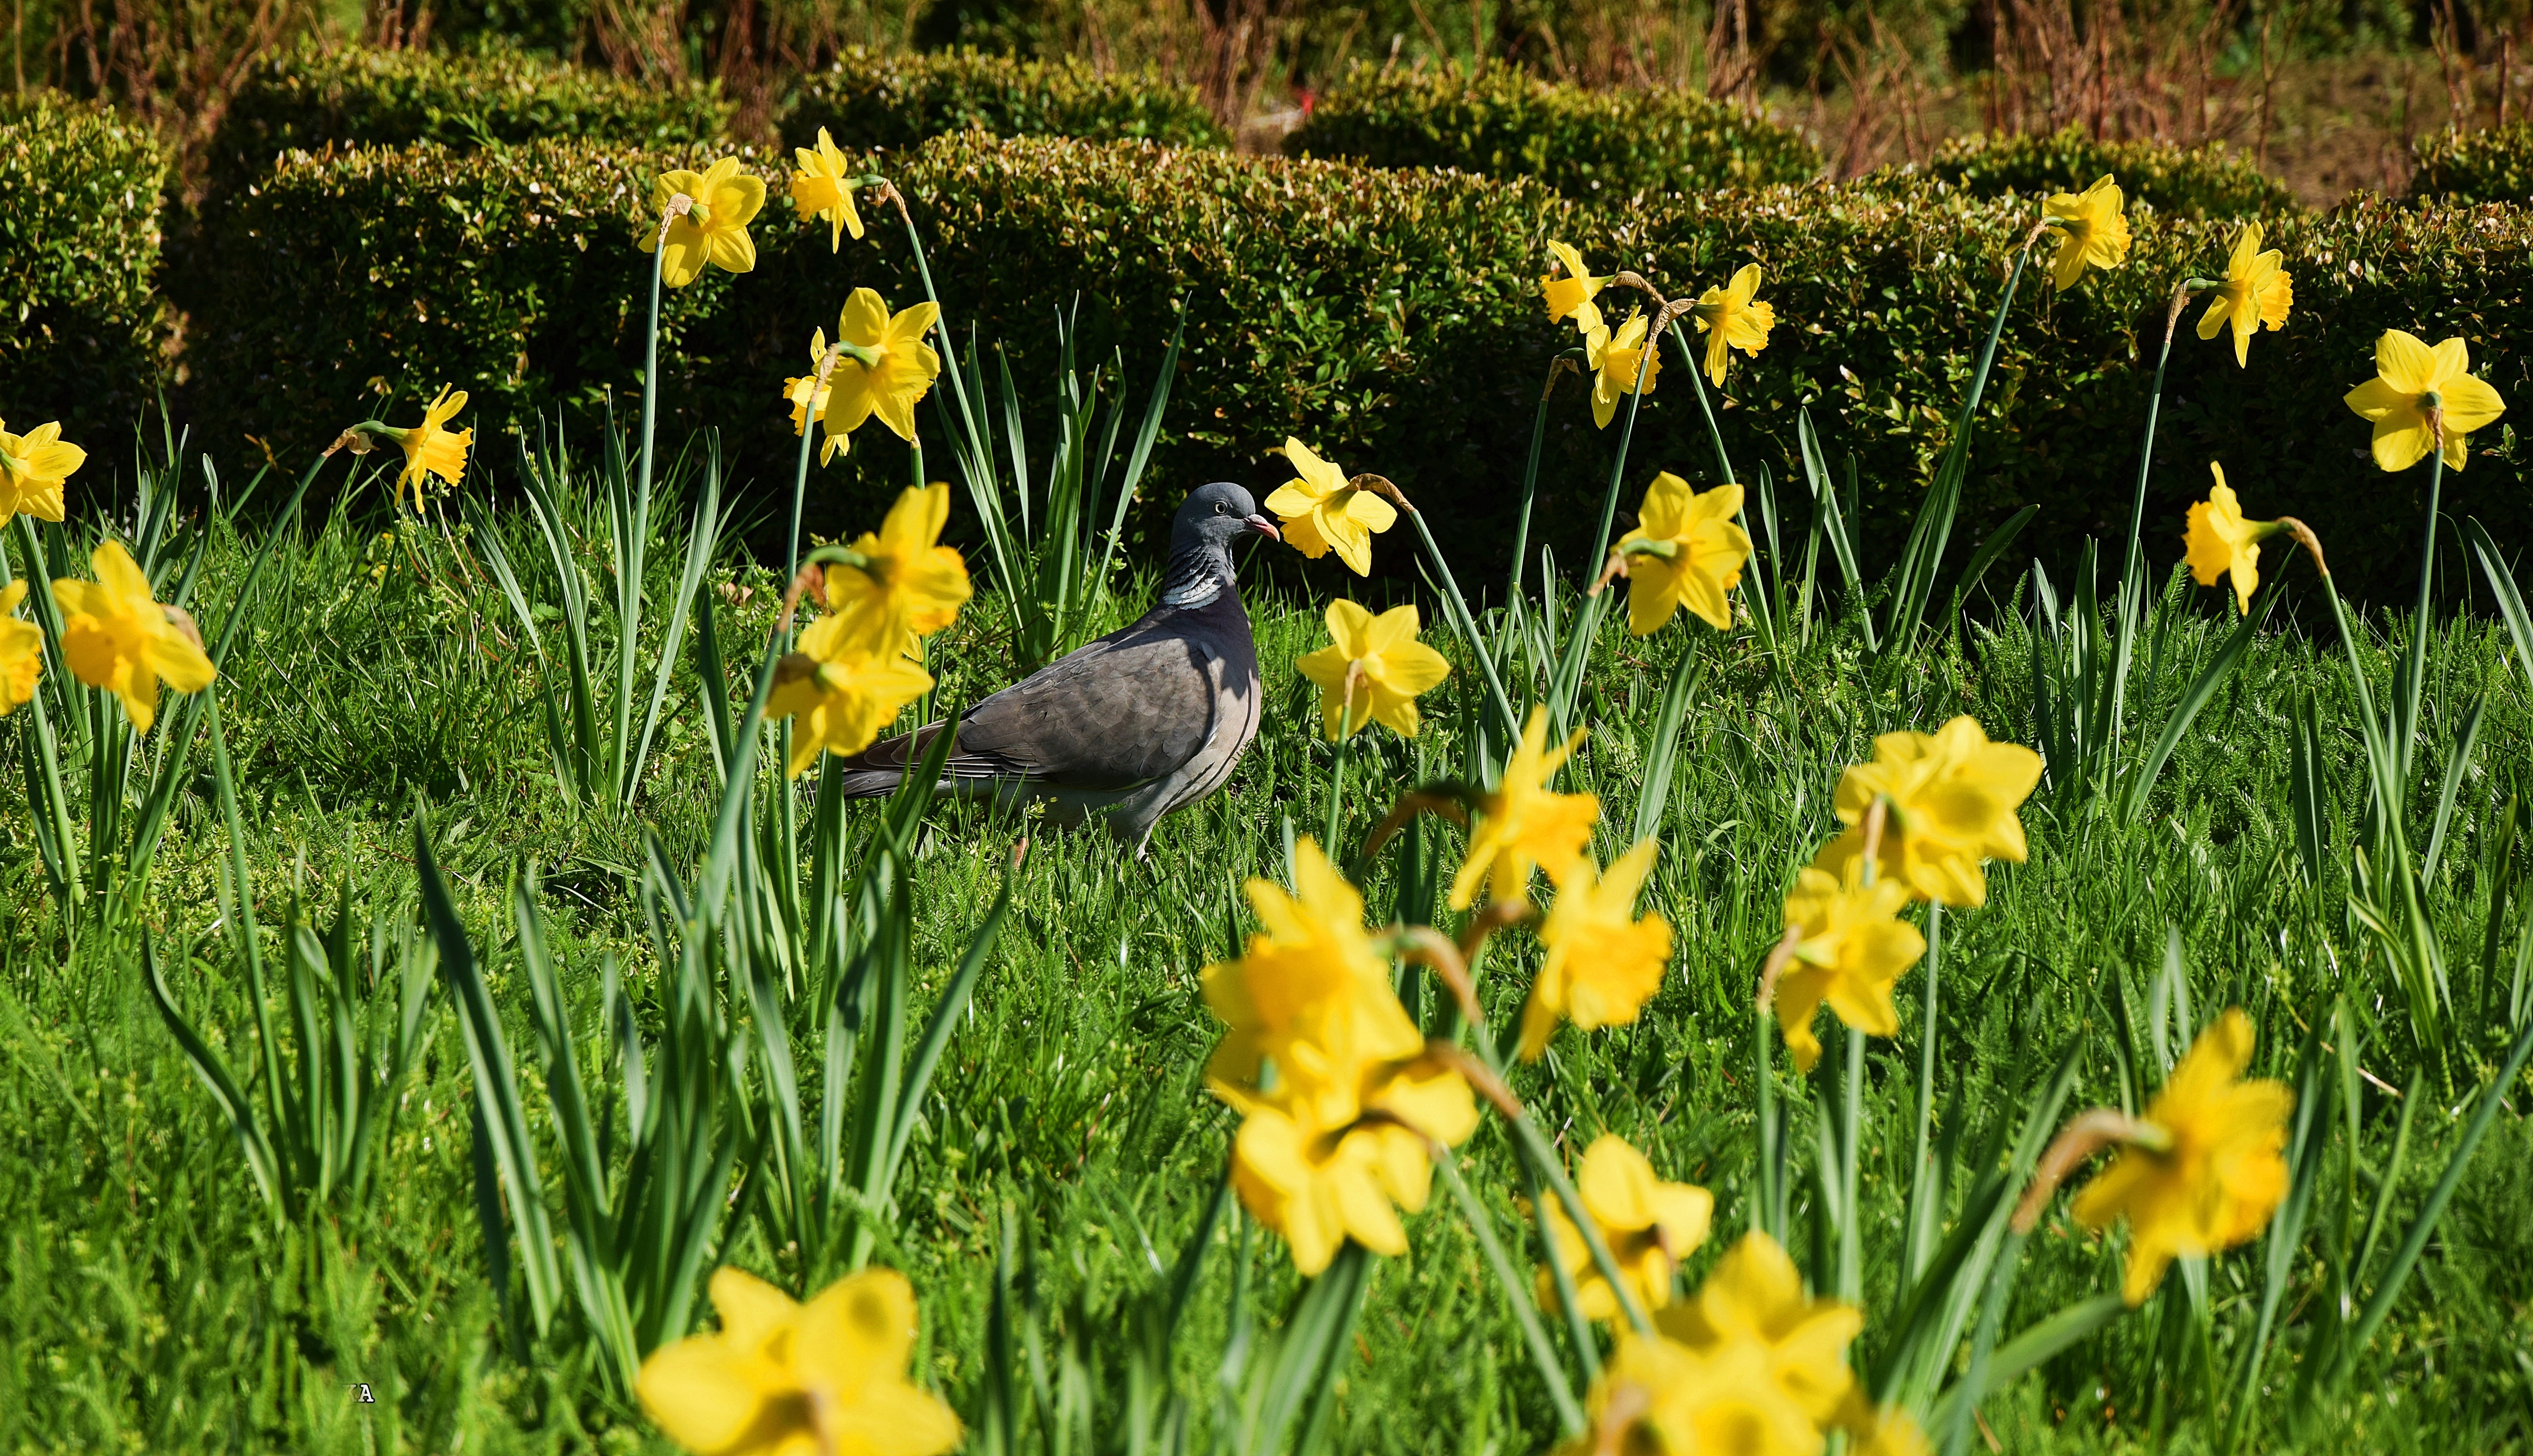
nature, grass, plant, field, lawn, meadow, prairie, flower, summer, foliage, spring, green, macro, botany, yellow, garden, closeup, flora, plants, wildflower, blade of grass, grassland, vegetation, dove, narcissus, habitat, daylily, flowering plant, meadow grass, blades of grass, polyana, natural environment, land plant, iris family